Philadelphia Athletics 18, Cleveland Indians 17 (1932)

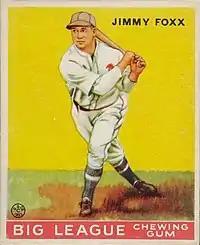
Jimmie Foxx hit three home runs for the Athletics in the game.

About 10,000 fans came to League Park for the game, which began at 3 p.m. Rommel pitched batting practice for the Athletics, while Krausse was the starting pitcher; Clint Brown started for Cleveland. Brown got off to a shaky start, giving up two runs due to three Athletics hits and his own throwing error. The Indians scored three runs in the bottom of the first inning on a home run by Earl Averill, putting them up 3–2. Mack allowed Krausse to hit in the top of the second inning as the team lacked any pinch hitters other than the one spare catcher, then sent Rommel to the mound for the bottom of the second inning. Neither team scored in that inning. In the top of the third, Brown gave up a solo home run to slugger Jimmie Foxx, his 31st of the season, to tie the score.